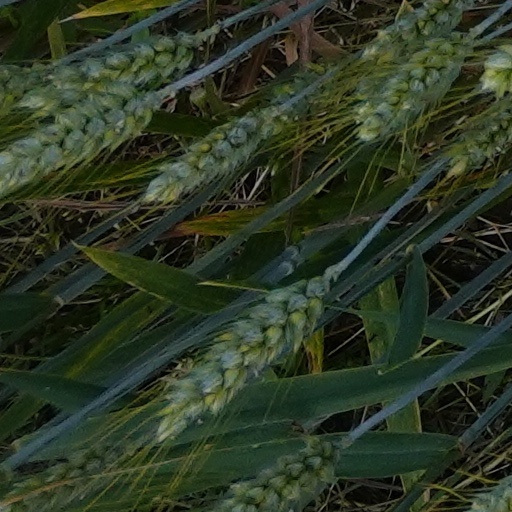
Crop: wheat